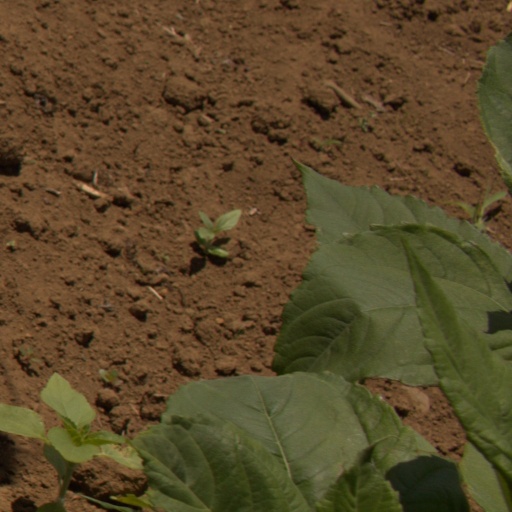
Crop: Jerusalem artichoke